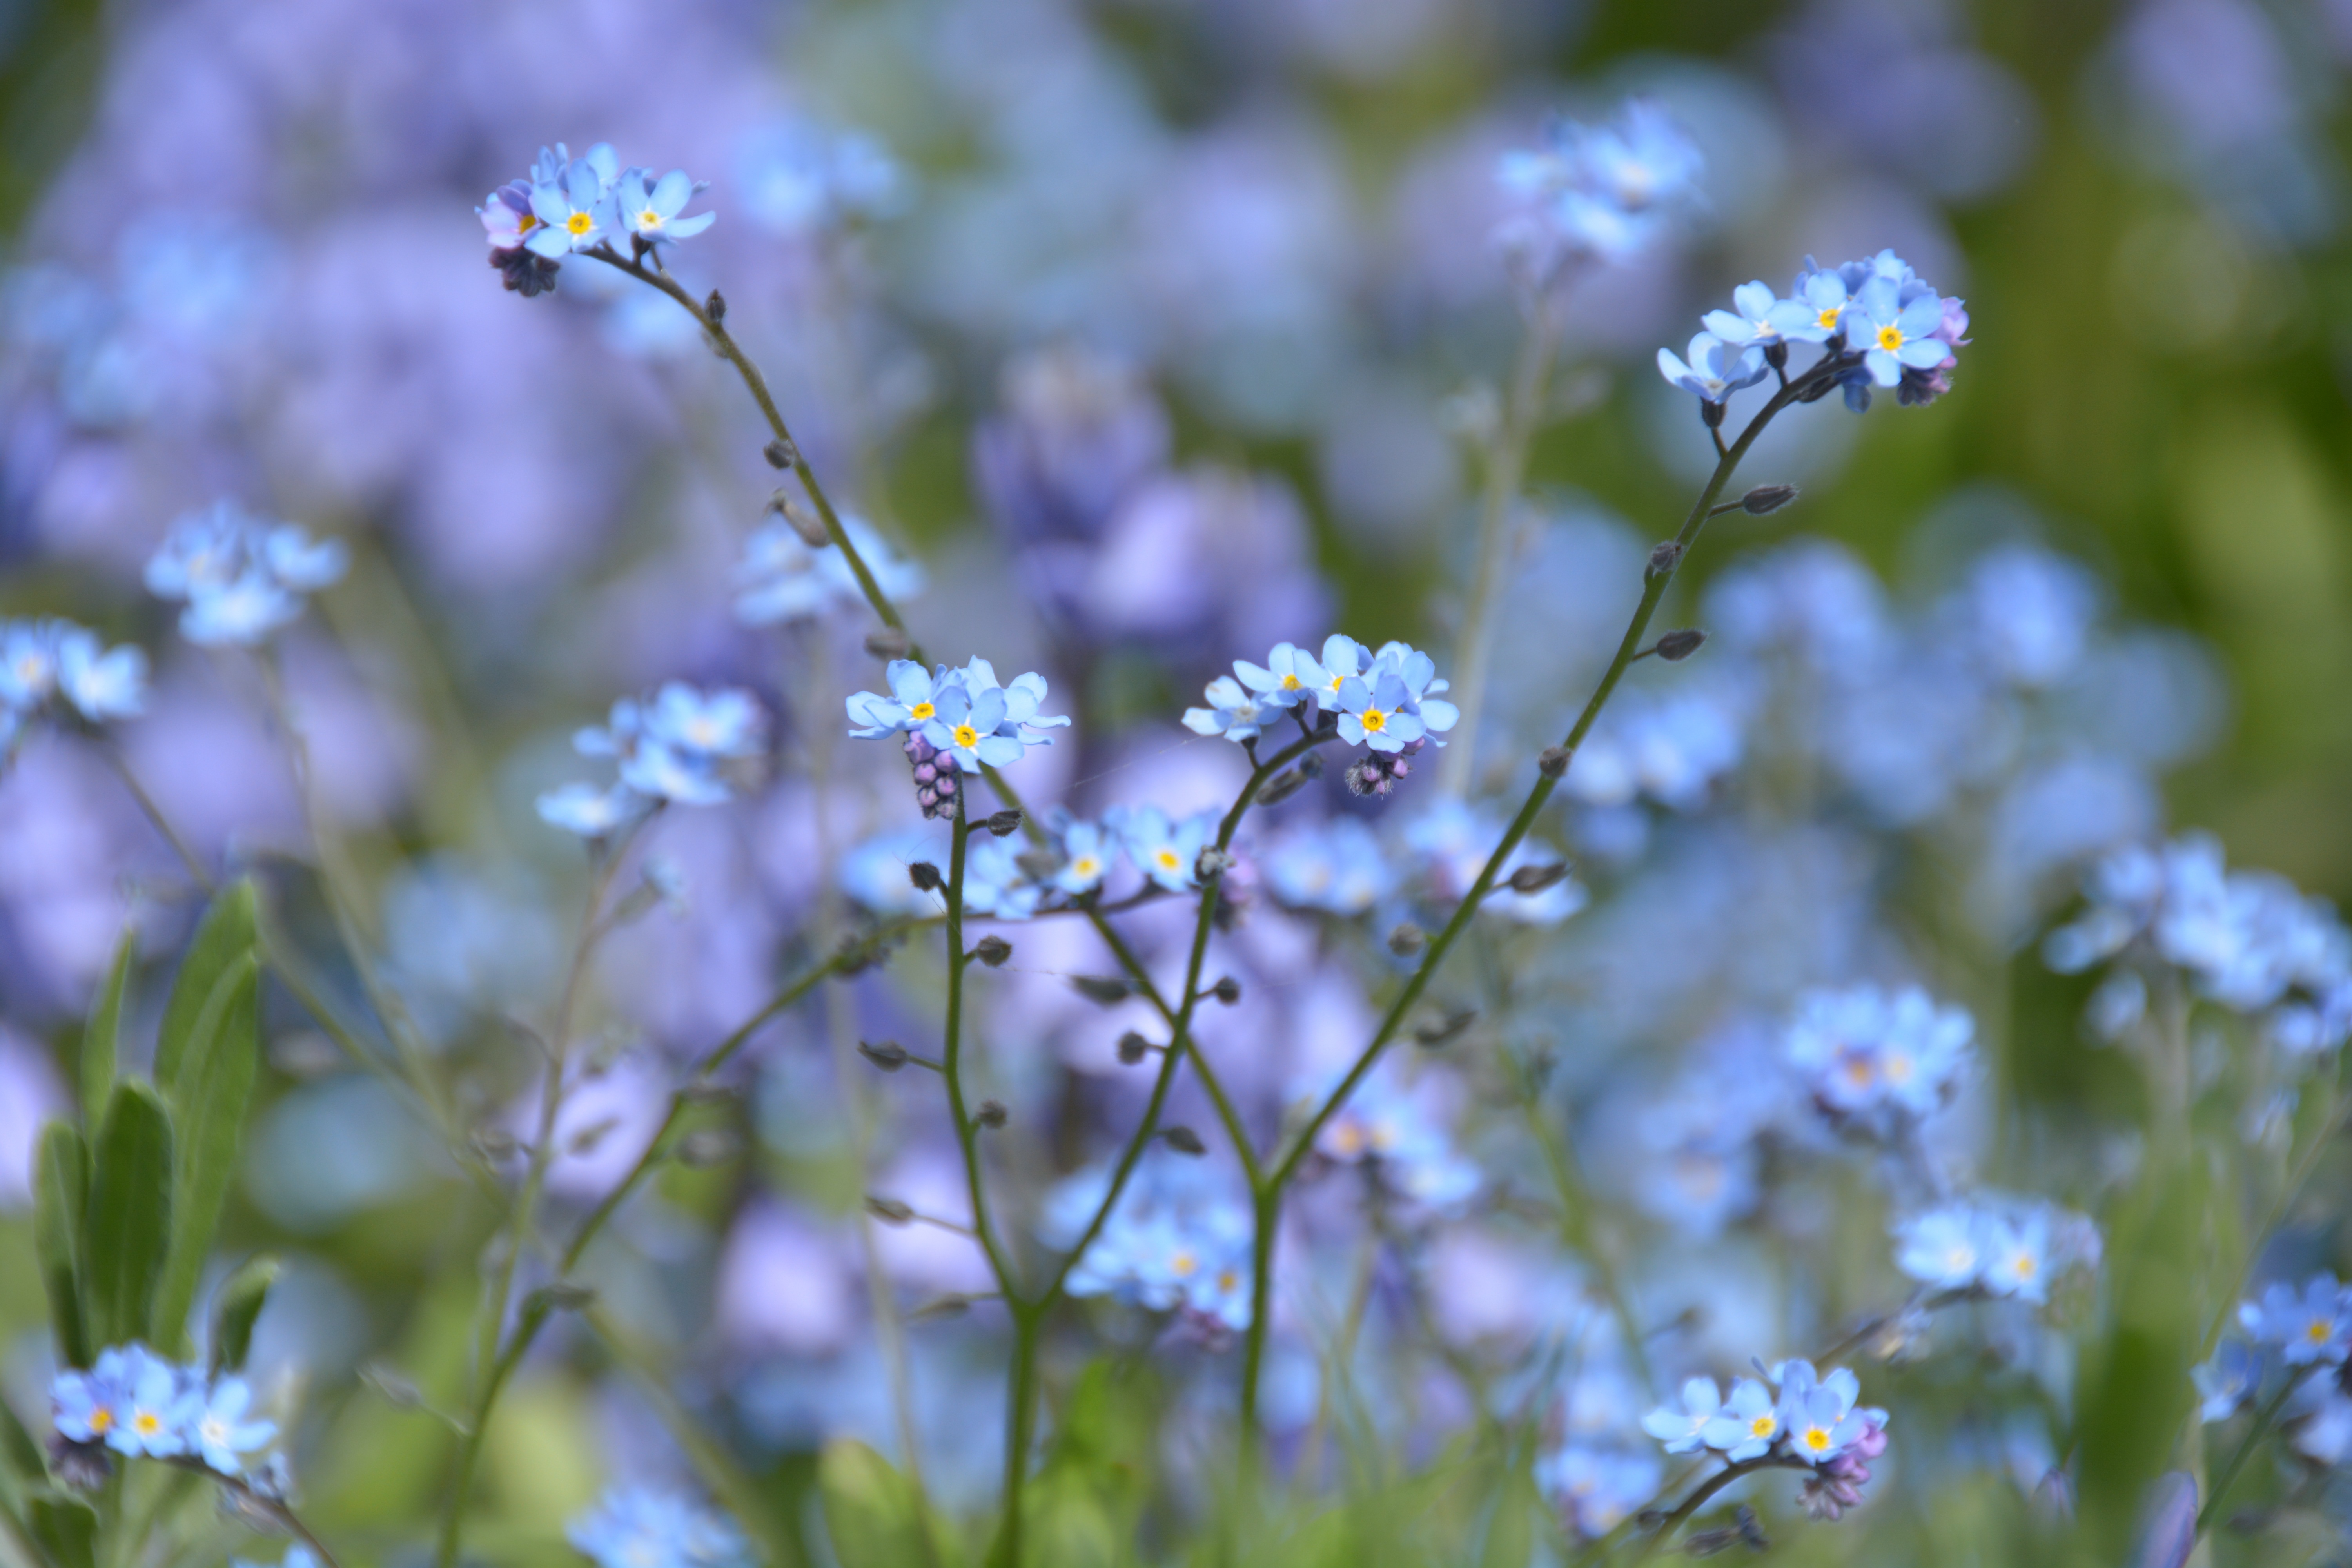
nature, grass, branch, blossom, plant, meadow, flower, herb, botany, blue, flora, wildflower, forget me not, macro photography, flowering plant, borage family, land plant, forget me maybe